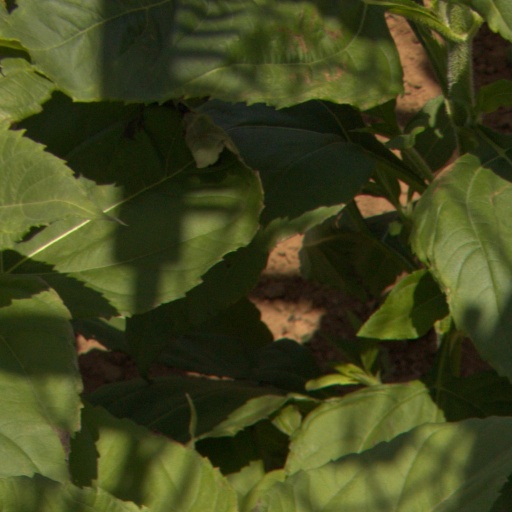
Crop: Jerusalem artichoke